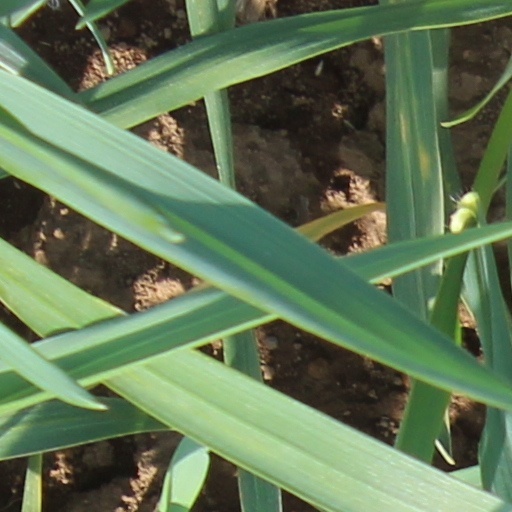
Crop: wheat